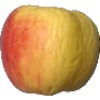
Label: Apple Red Yellow 1